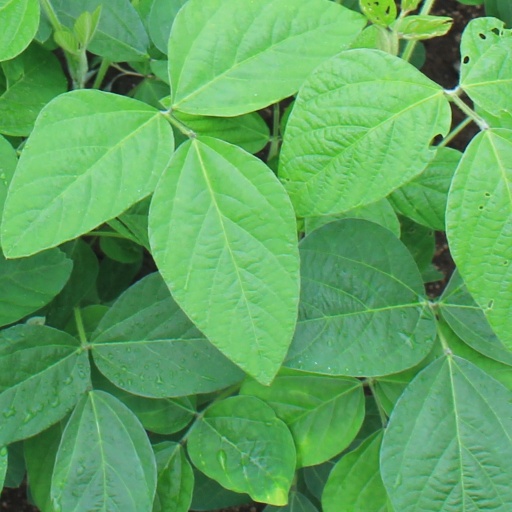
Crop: soybean